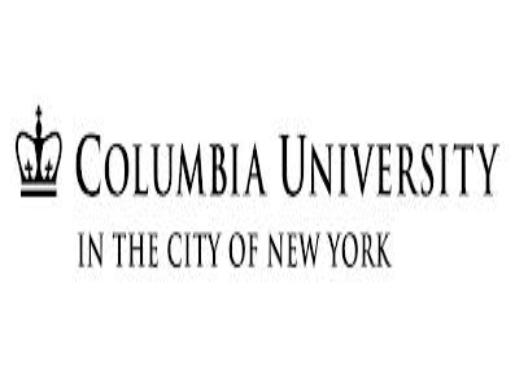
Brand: Columbia
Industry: Clothes